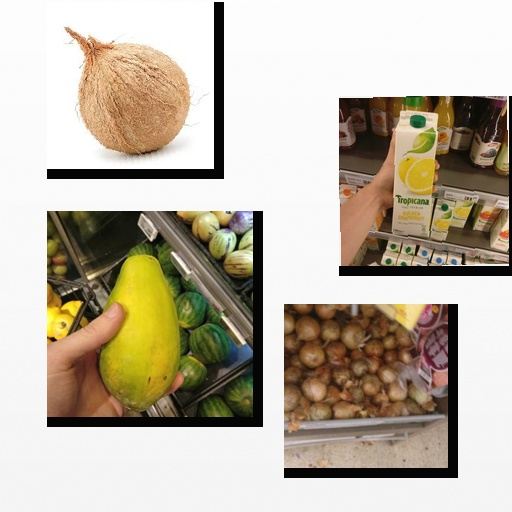
Food items: coconut, golden_grapefruit_juice, onion, papaya